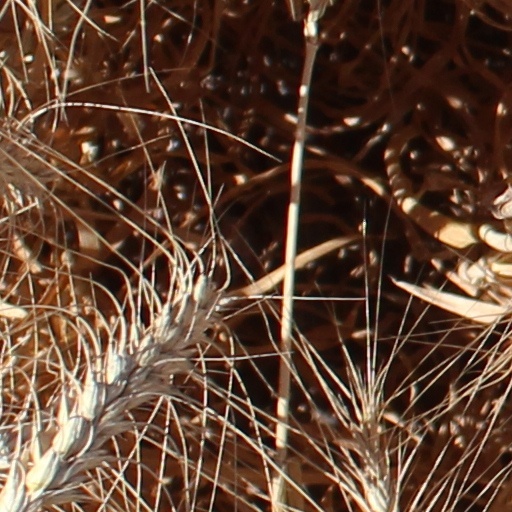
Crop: wheat